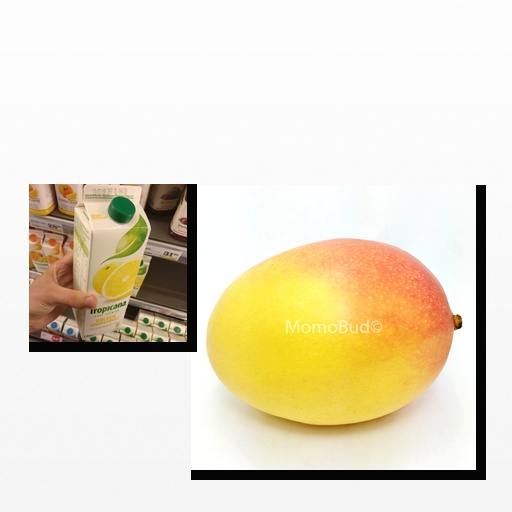
Food items: golden_grapefruit_juice, mango